As-Salih Salih

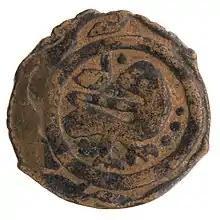
Copper alloy fals of Mamluk sultan as-Salih Salih minted in Aleppo in 1354

As-Salih Salah ad-Din Salih ibn Muhammad ibn Qalawun (28 September 1337–1360/61, better known as as-Salih Salih, was the Mamluk sultan in 1351–1354. He was the eighth son of Sultan an-Nasir Muhammad to accede to the sultanate. He was largely a figurehead, with real power held by the senior Mamluk emirs, most prominently Emir Taz an-Nasiri.